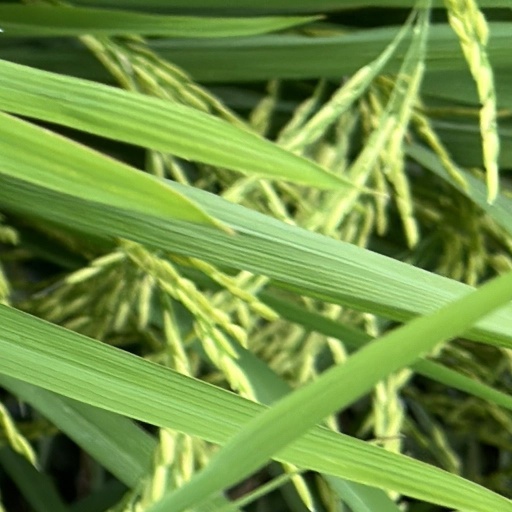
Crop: rice